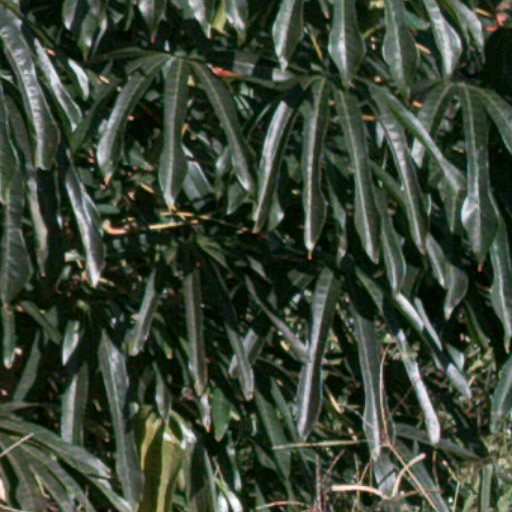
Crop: cassava